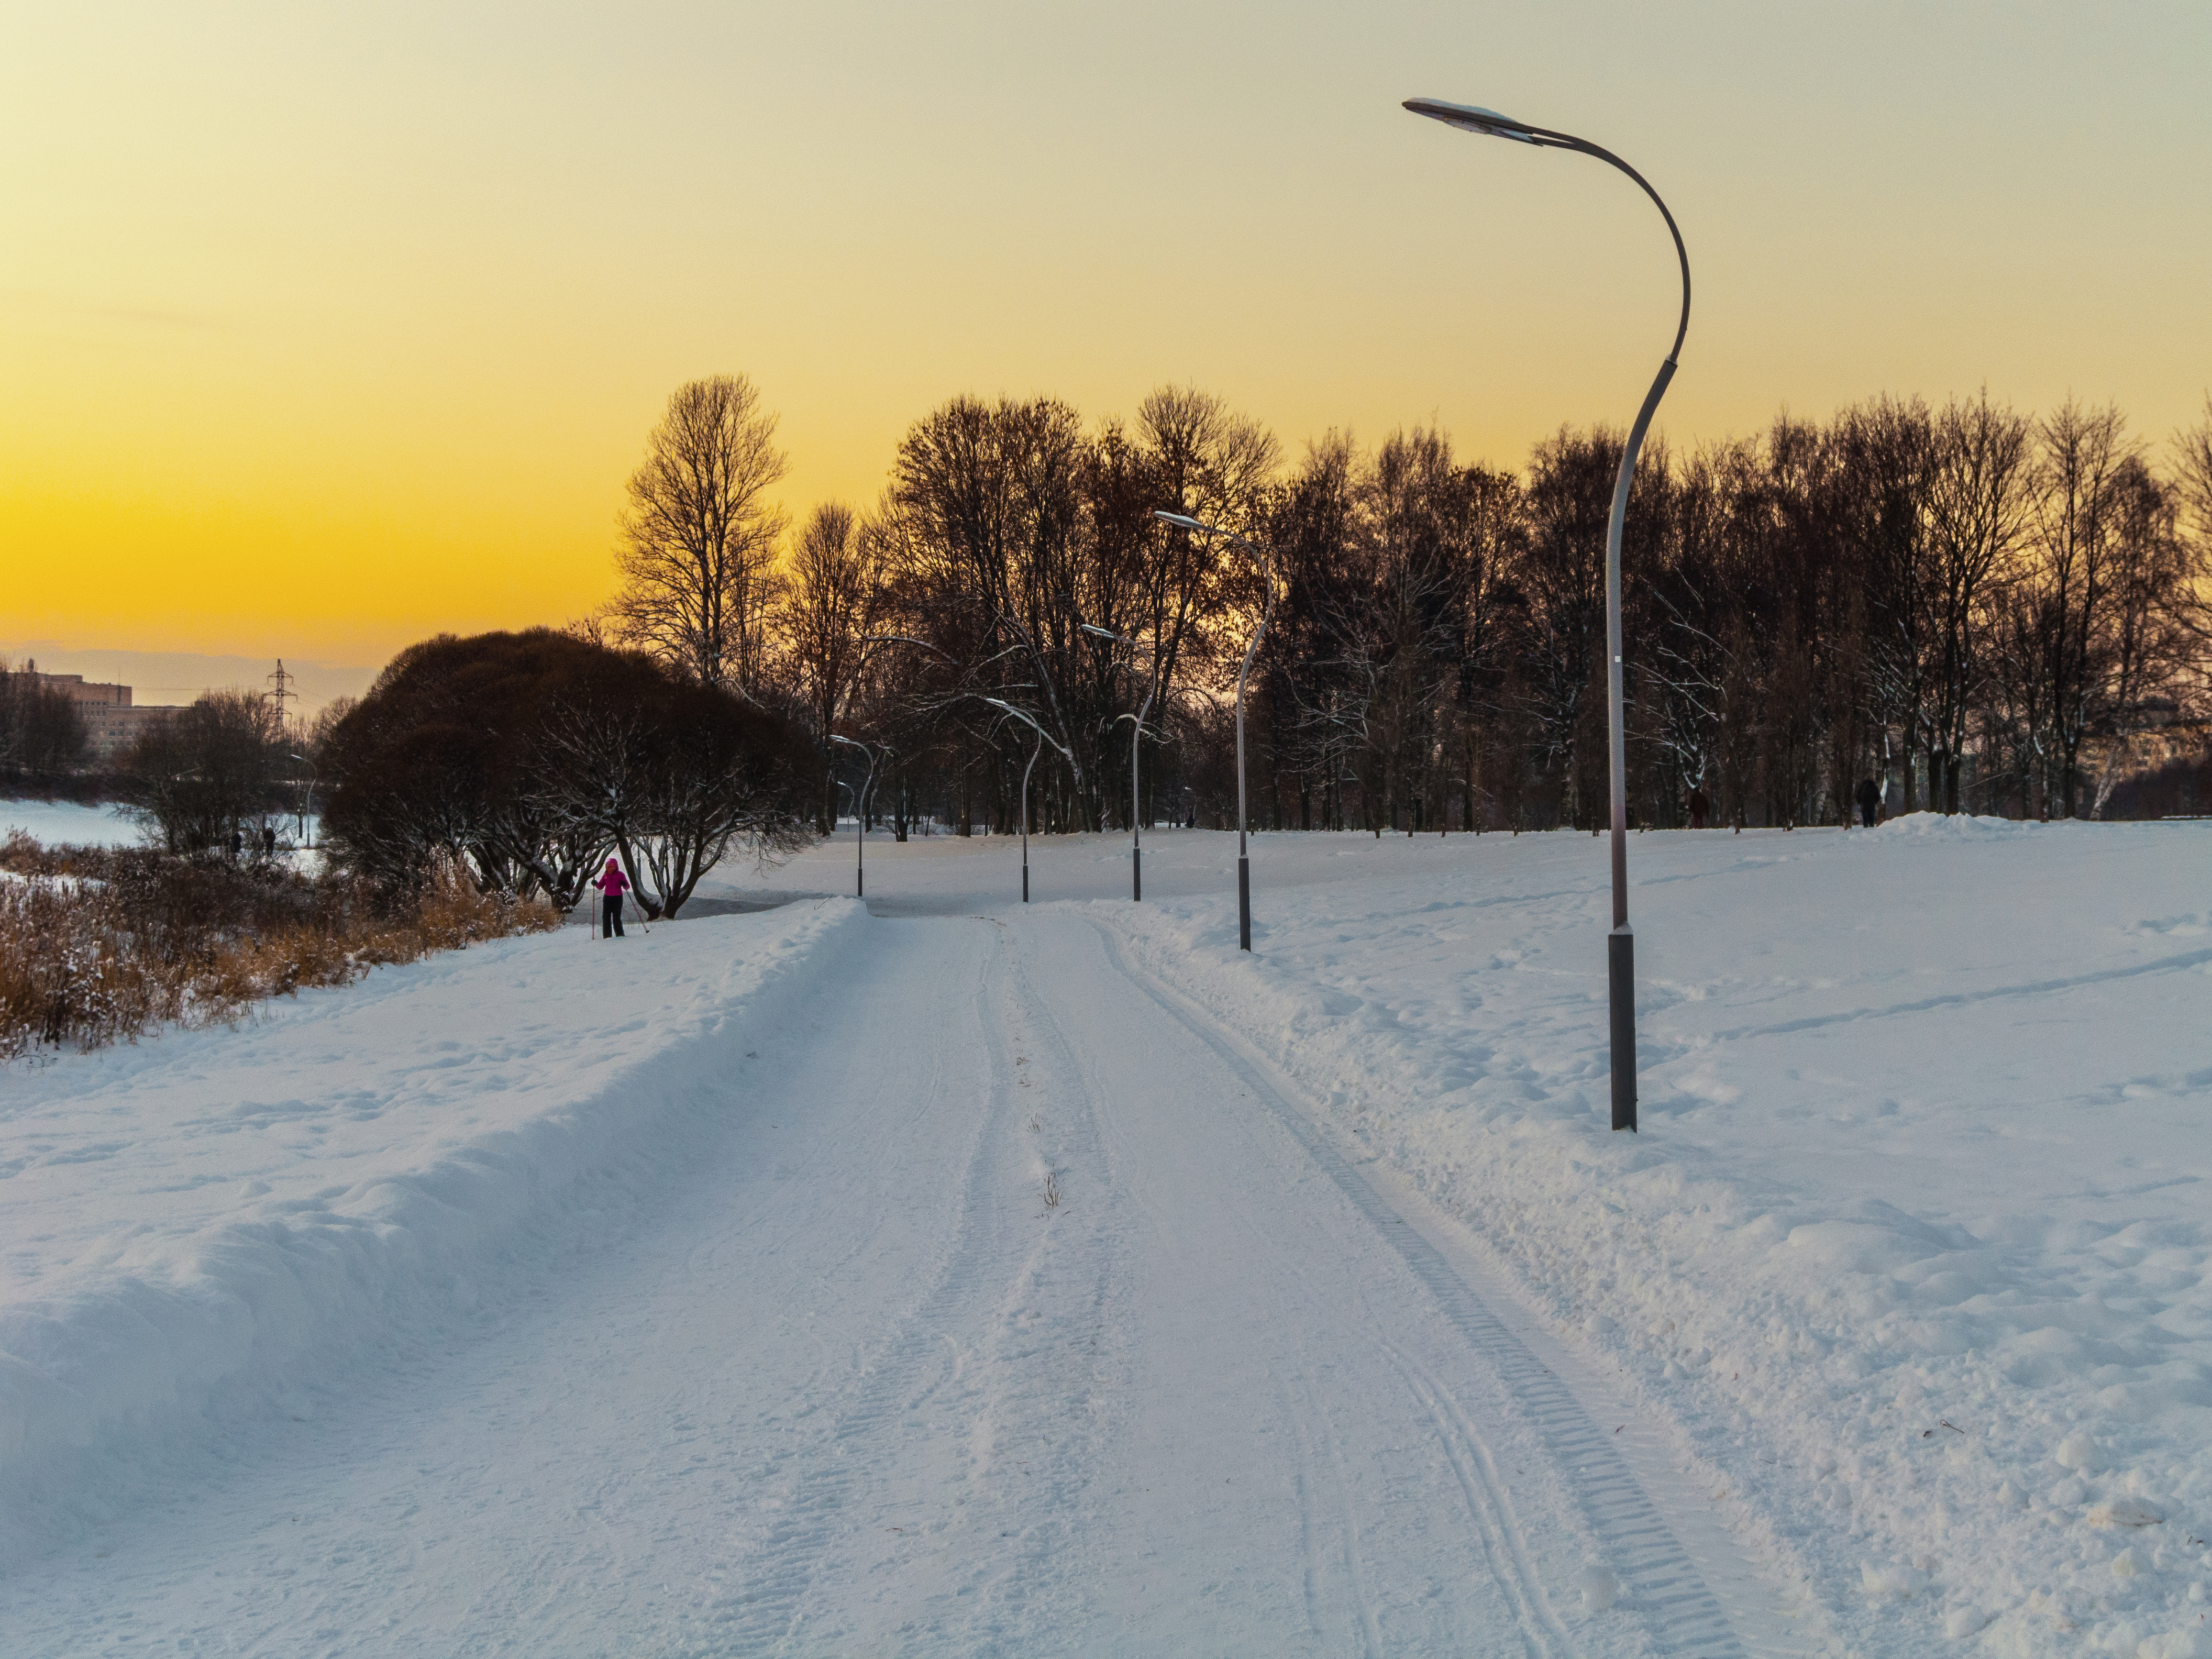
images, sky, cloud, snow, street light, tree, branch, sunlight, natural landscape, slope, atmospheric phenomenon, freezing, landscape, horizon, geological phenomenon, road, plant, winter, recreation, event, evening, precipitation, sunrise, light fixture, sunset, frost, dusk, pole